Sunset Park Pavilion

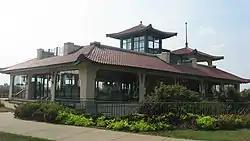
Sunset Park Pavilion, September 2011

Sunset Park Pavilion, also known as the Sunset Park Shelter House/Pagoda, is a historic park pavilion located at Evansville, Indiana. It was built in 1912, and is a one-story shelter house in the form of a Japanese pagoda. It is constructed of reinforced concrete and is topped by a red tile roof that is characteristically upturned at the corners. It was originally an open air facility, but has been enclosed. It was restored in 1993 and now houses the Evansville convention and visitors bureau.